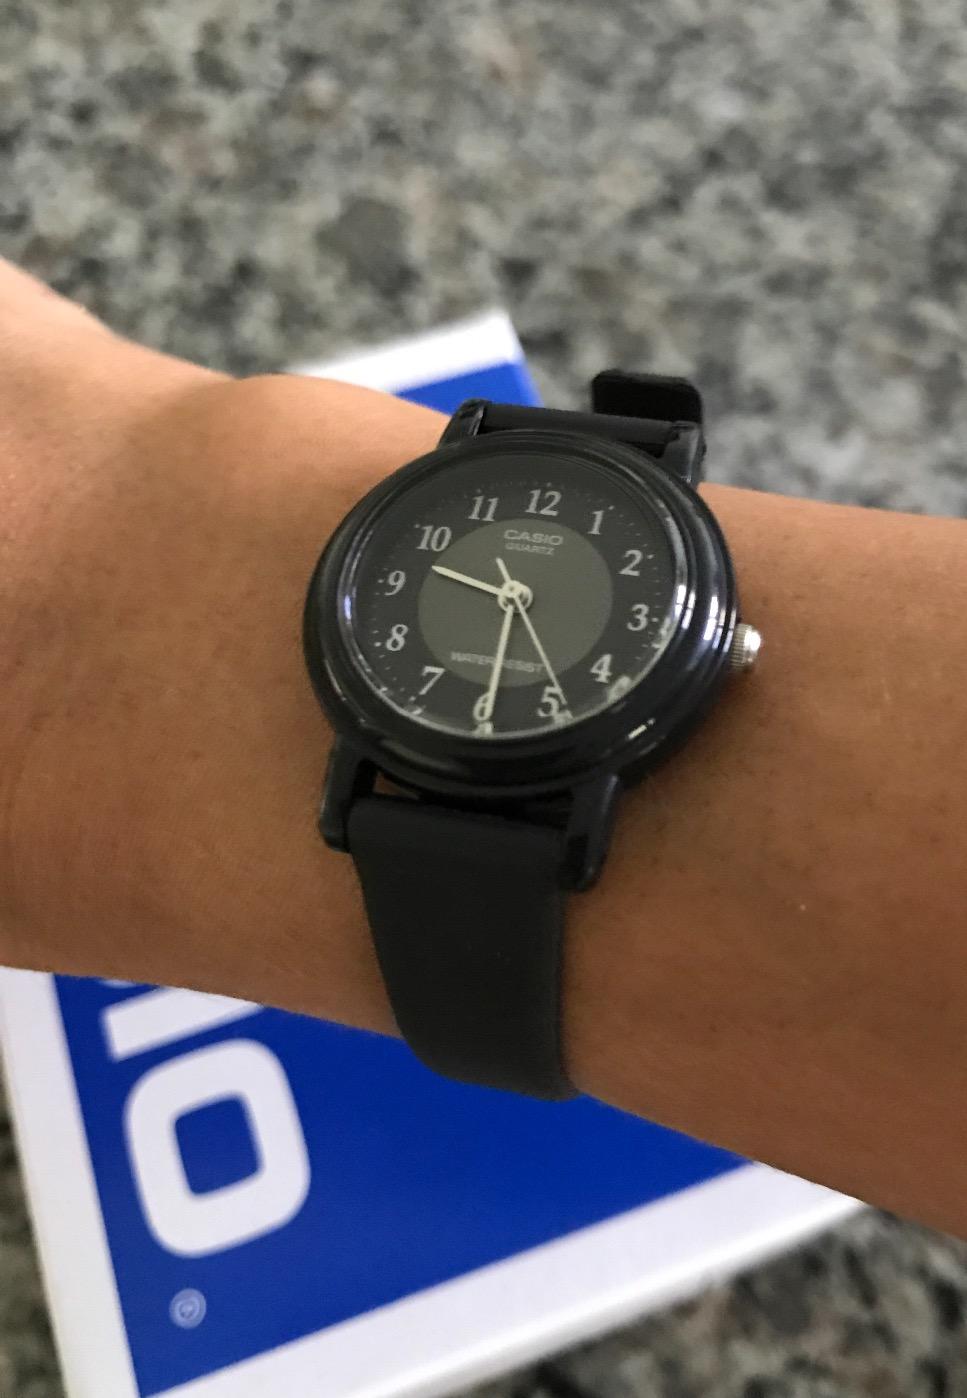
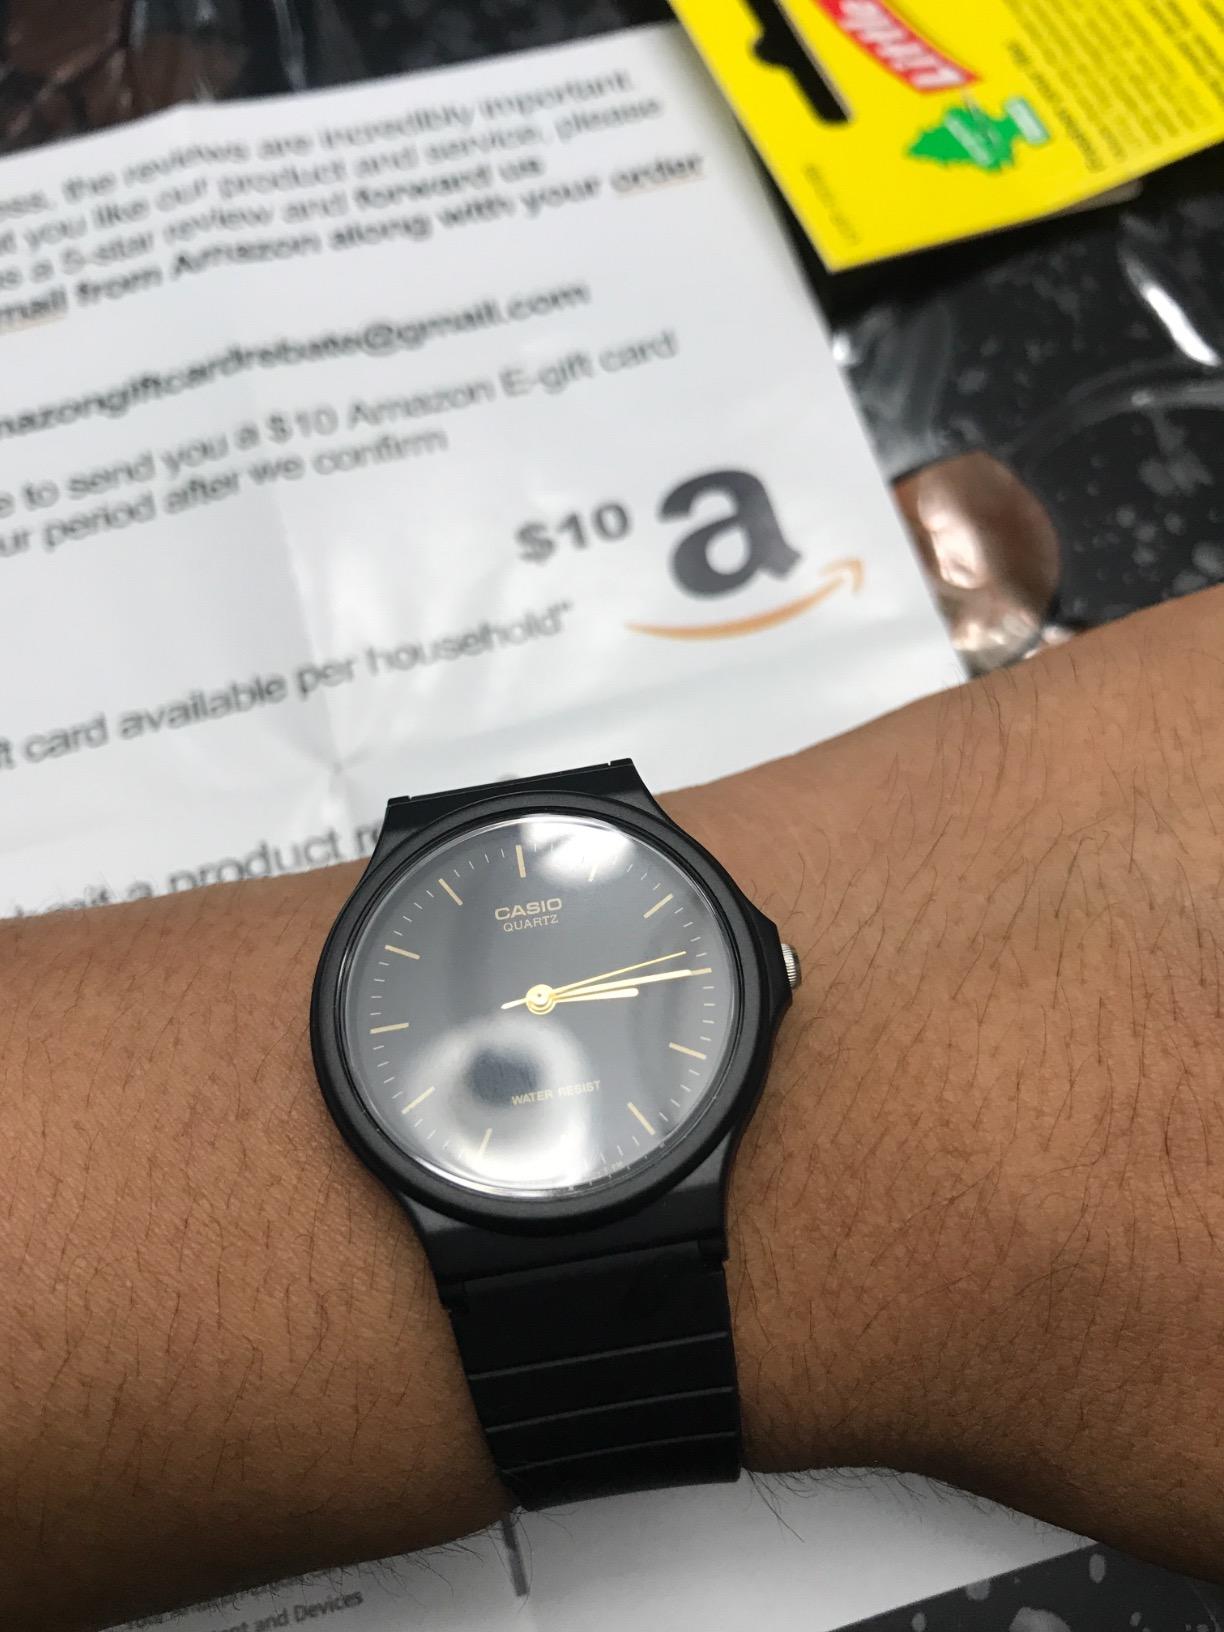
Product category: accessories_watch
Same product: no